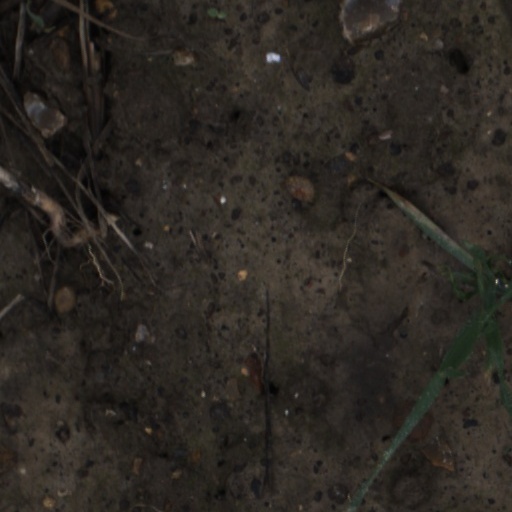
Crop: wheat